McLaughlin (lunar crater)

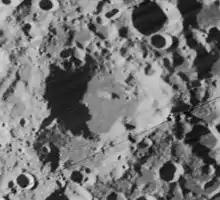
Oblique view facing south

McLaughlin is a lunar impact crater that is located just behind the northwestern rim on the far side of the Moon. This portion of the surface is sometimes brought into view of the Earth due to libration, and the area can then be viewed from a low angle under favorable lighting conditions. McLaughlin lies to the west-southwest of the crater Galvani. About two crater diameters due west lies Rynin.